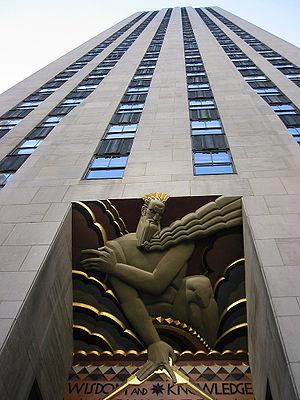
Le Rockefeller Center est un complexe commercial construit par la famille Rockefeller composé de dix-neuf bâtiments. Il est situé dans le quartier de Midtown, entre la 5ᵉ avenue et l'avenue des Amériques de l'arrondissement de Manhattan de la ville de New York. C'est à ce niveau que se trouvent les boutiques de luxe de New York. Il fut déclaré National Historic Landmark en 1987.